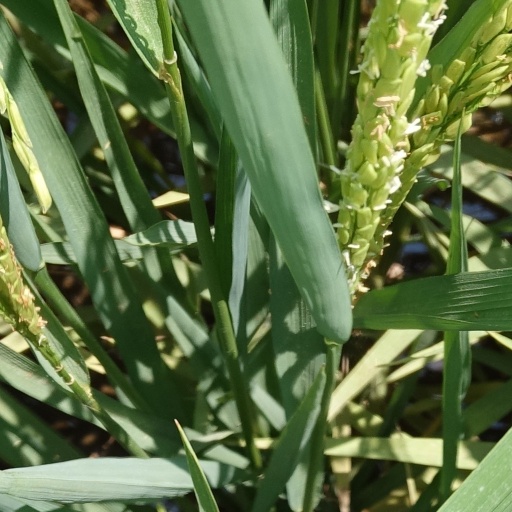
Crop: rice